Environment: real
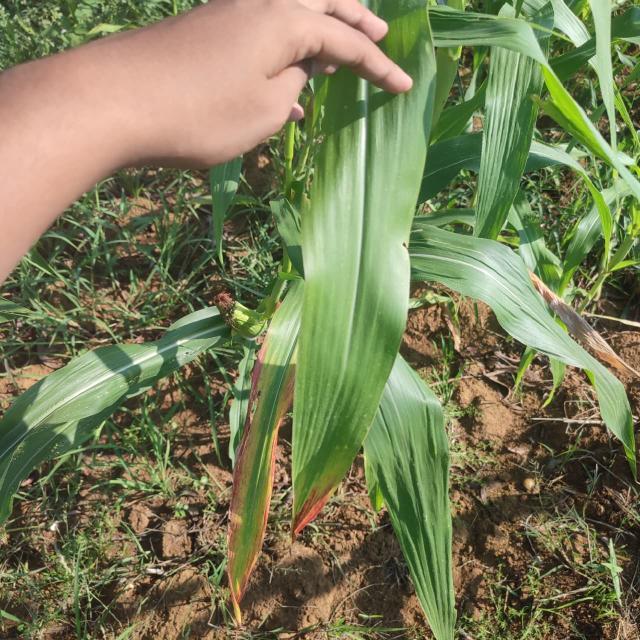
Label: phosphorus_deficiency